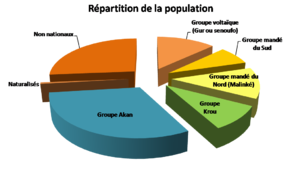
La Côte d’Ivoire, en forme longue république de Côte d’Ivoire, est un pays situé en Afrique, sur l'océan Atlantique, dans la partie occidentale du golfe de Guinée. D’une superficie de 322 462 km², elle est bordée au nord-nord-ouest par le Mali, au nord-est par le Burkina Faso, à l'est par le Ghana, au sud-ouest par le Liberia, à l'ouest-nord-ouest par la Guinée et au sud par l’océan Atlantique. La population est estimée à 26 378 274 habitants en 2020. La Côte d’Ivoire a pour capitale politique et administrative Yamoussoukro bien que la quasi-totalité des institutions se trouvent à Abidjan, son principal centre économique. Ayant pour langue officielle le français, il existe plus de 60 autres dialectes parlés au quotidien. Elle a pour monnaie, le franc CFA. Le pays fait partie de la CEDEAO, de l’Union africaine et de l'Organisation de la coopération islamique.